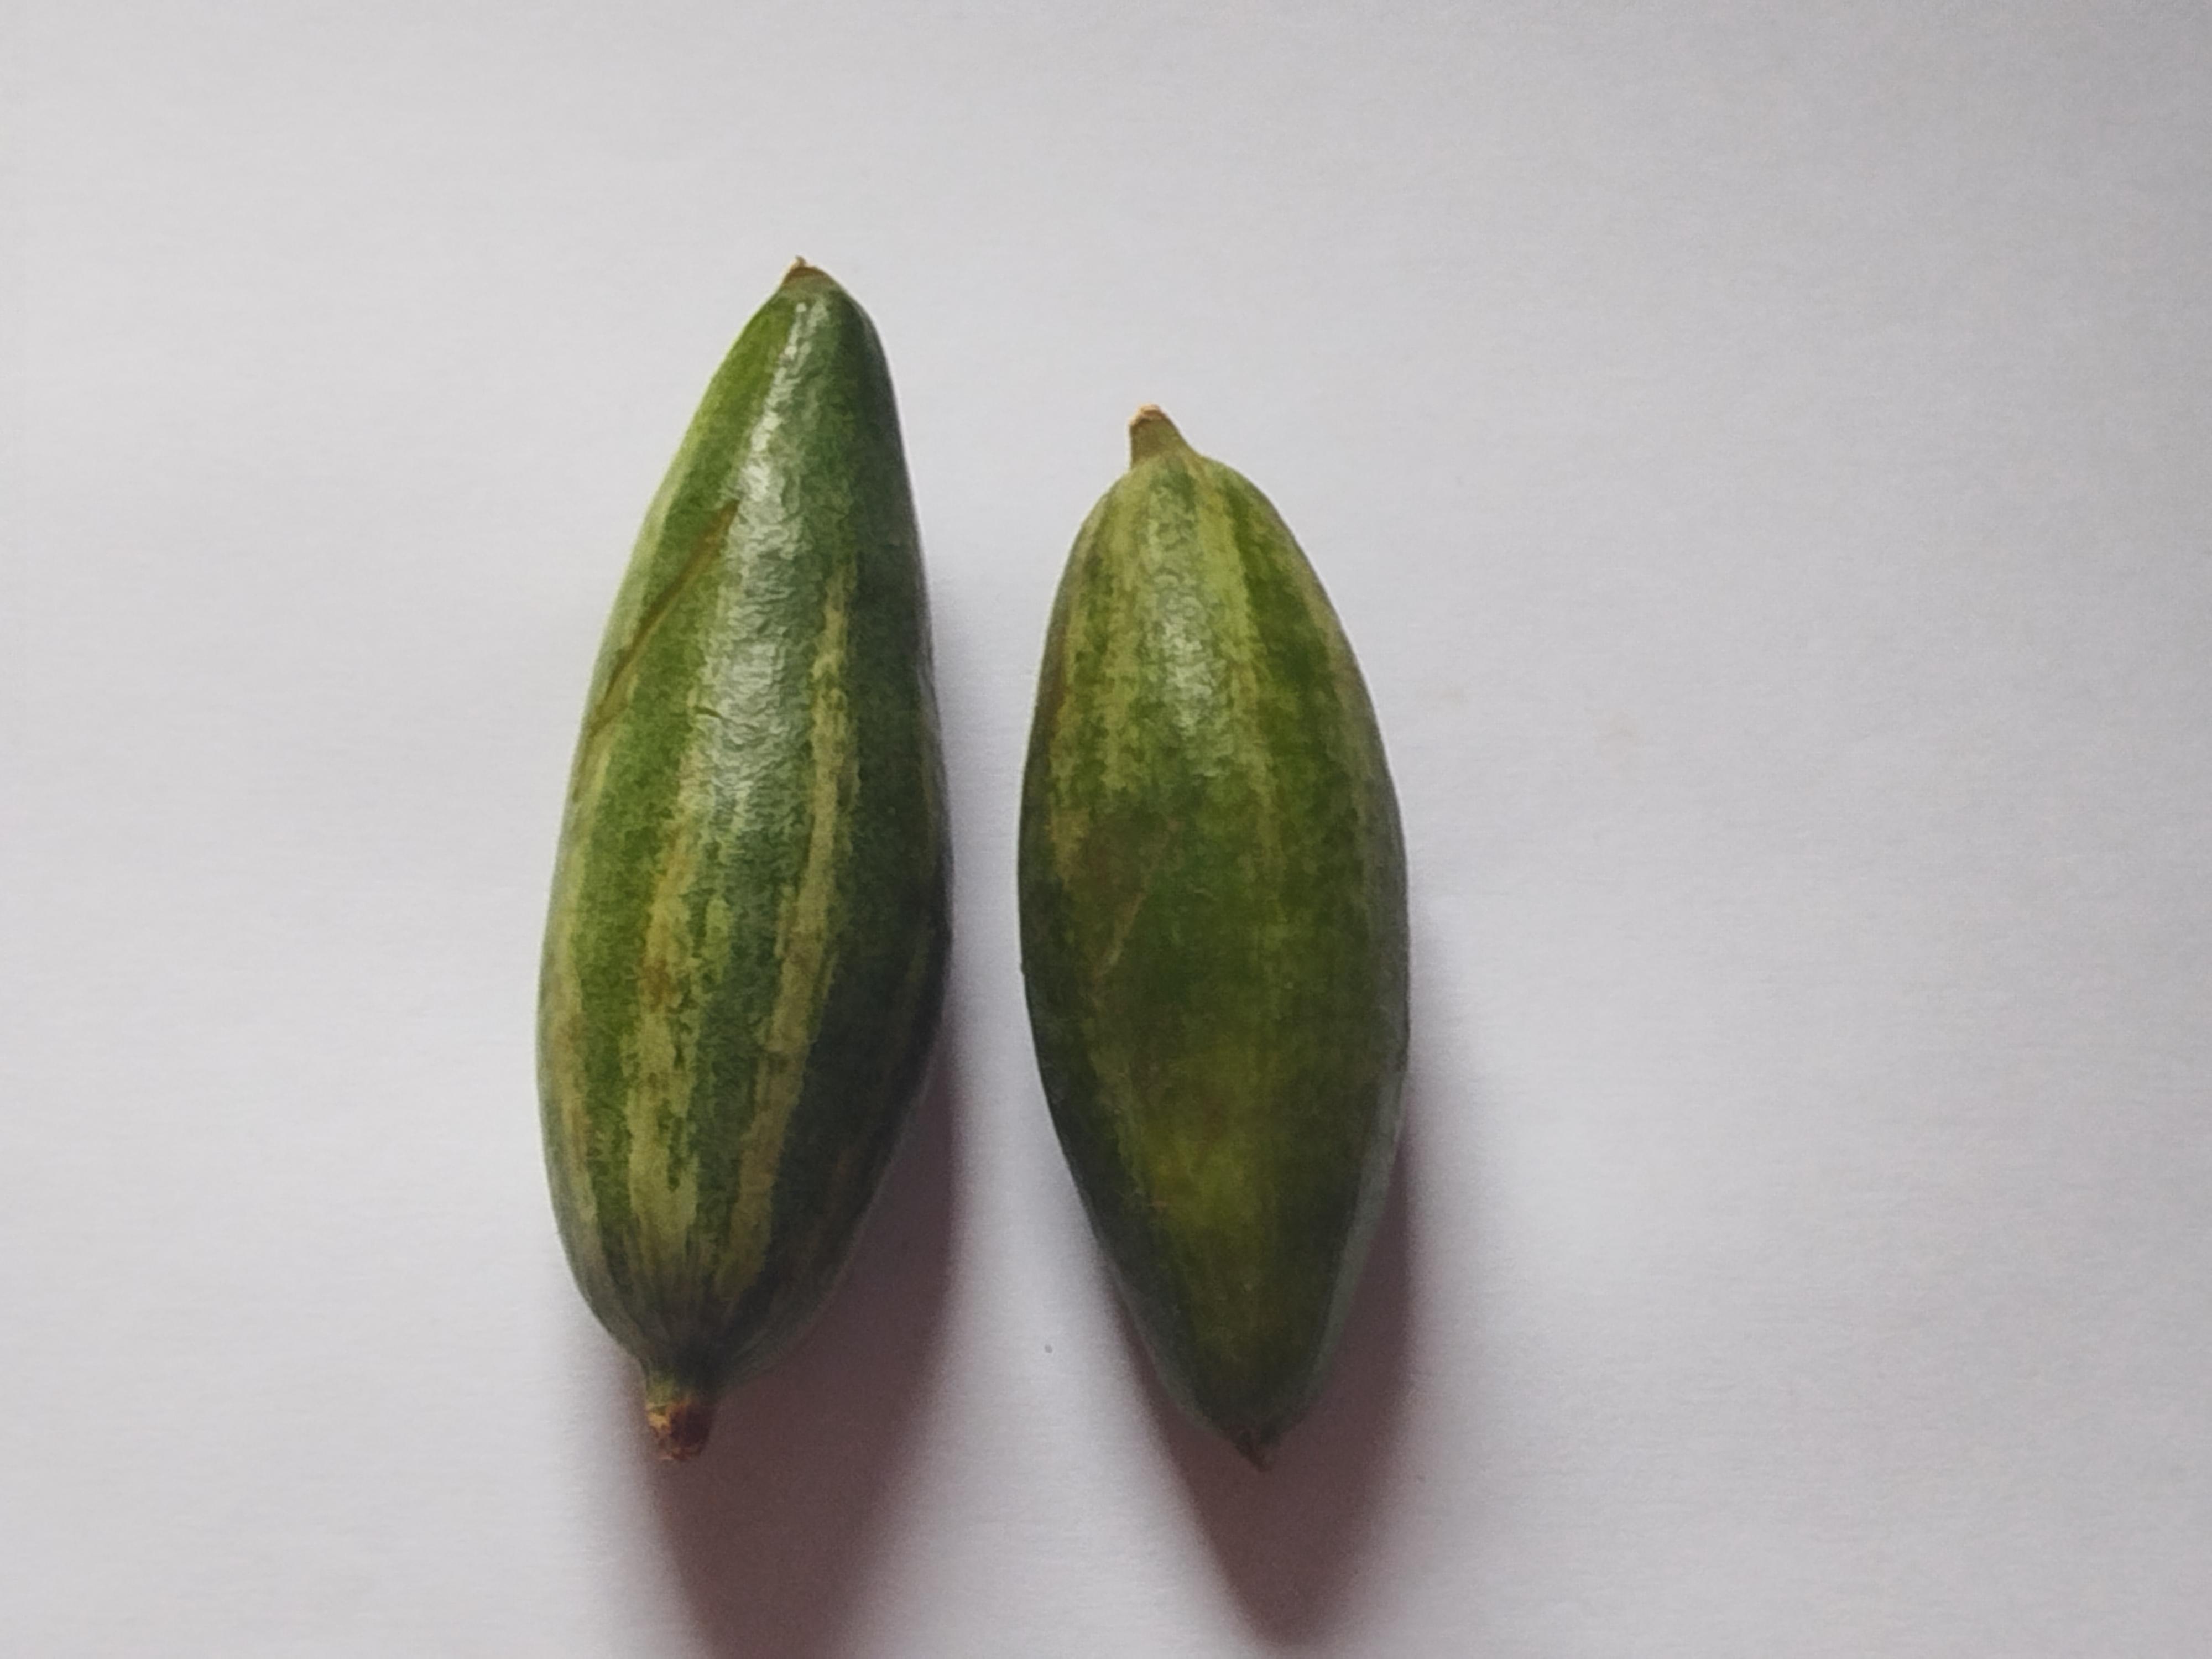
Label: Pointed gourd